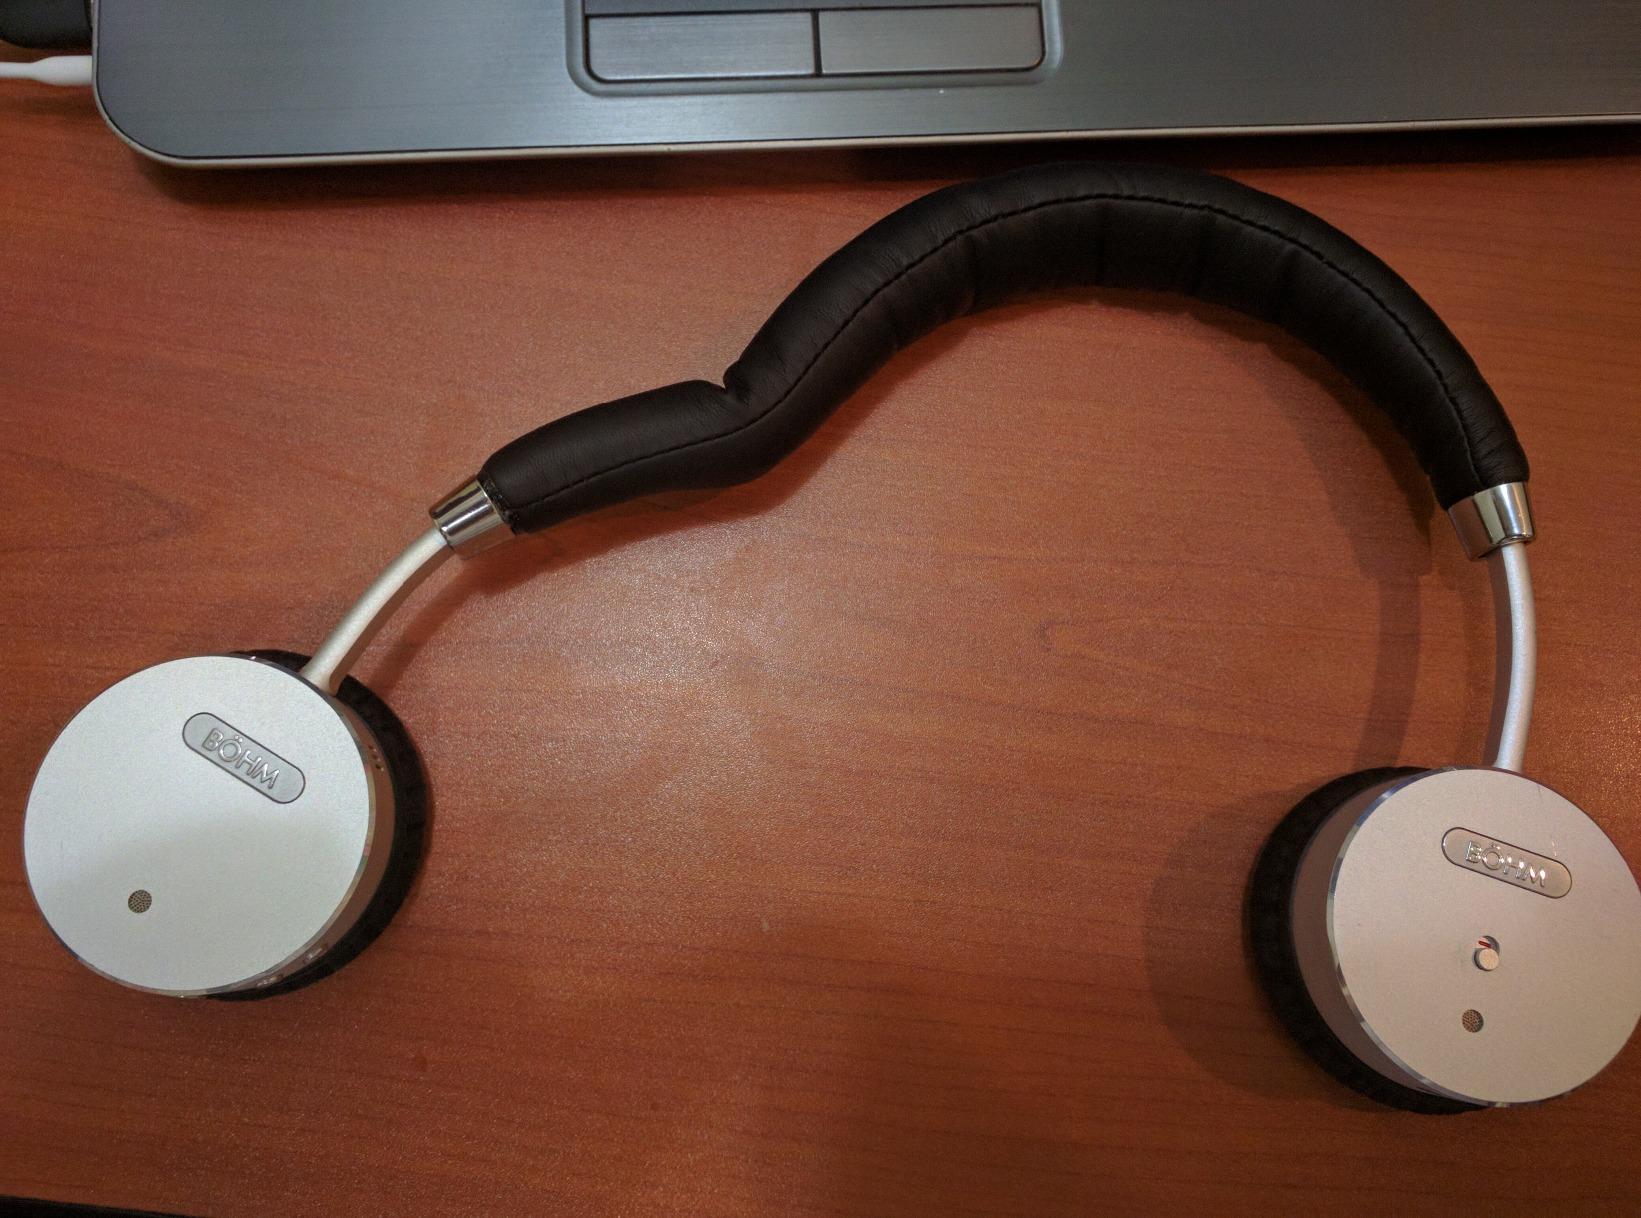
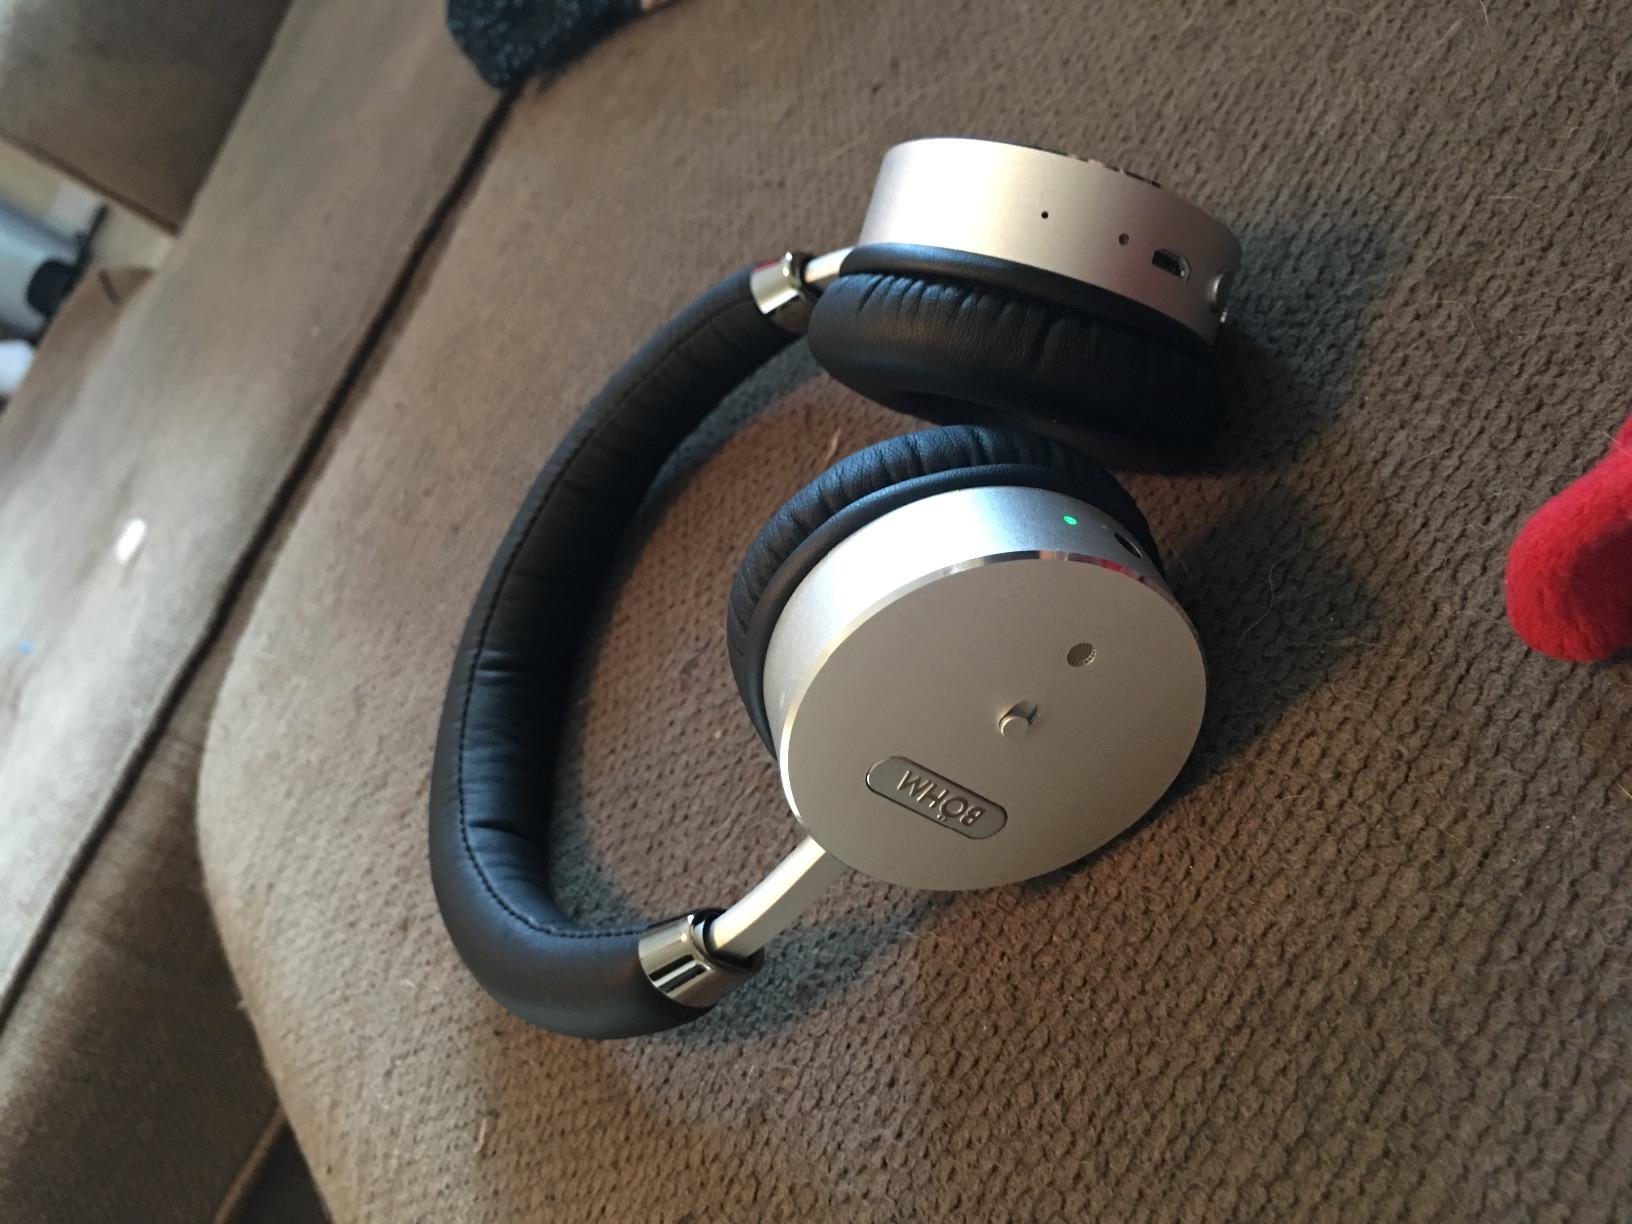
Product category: headphones
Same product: yes